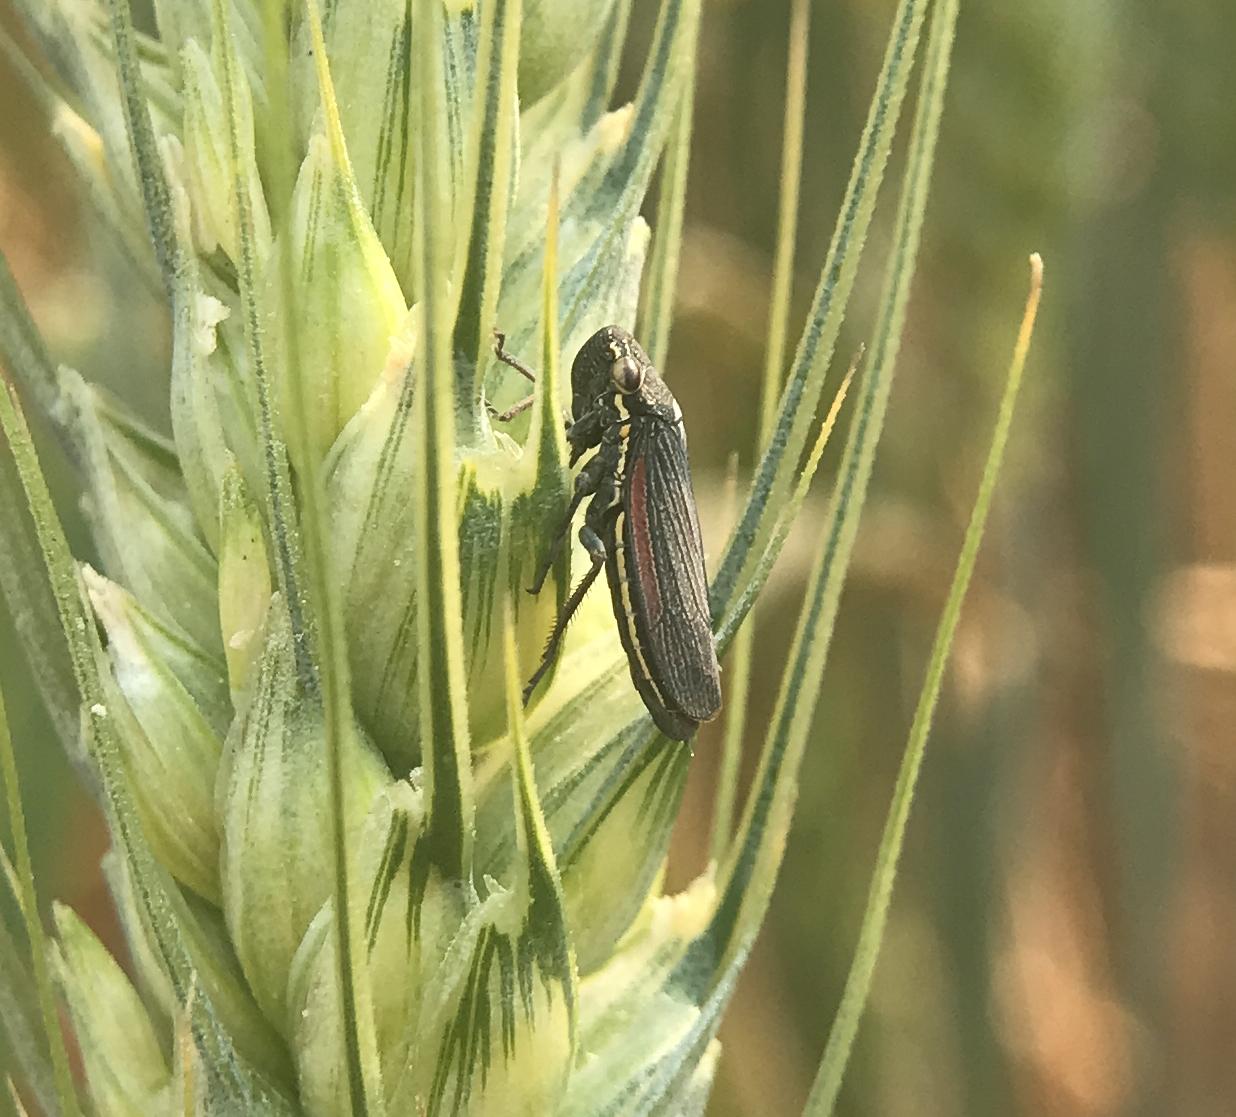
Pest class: occasional_pest